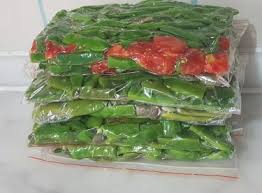
Yemek: taze_fasulye